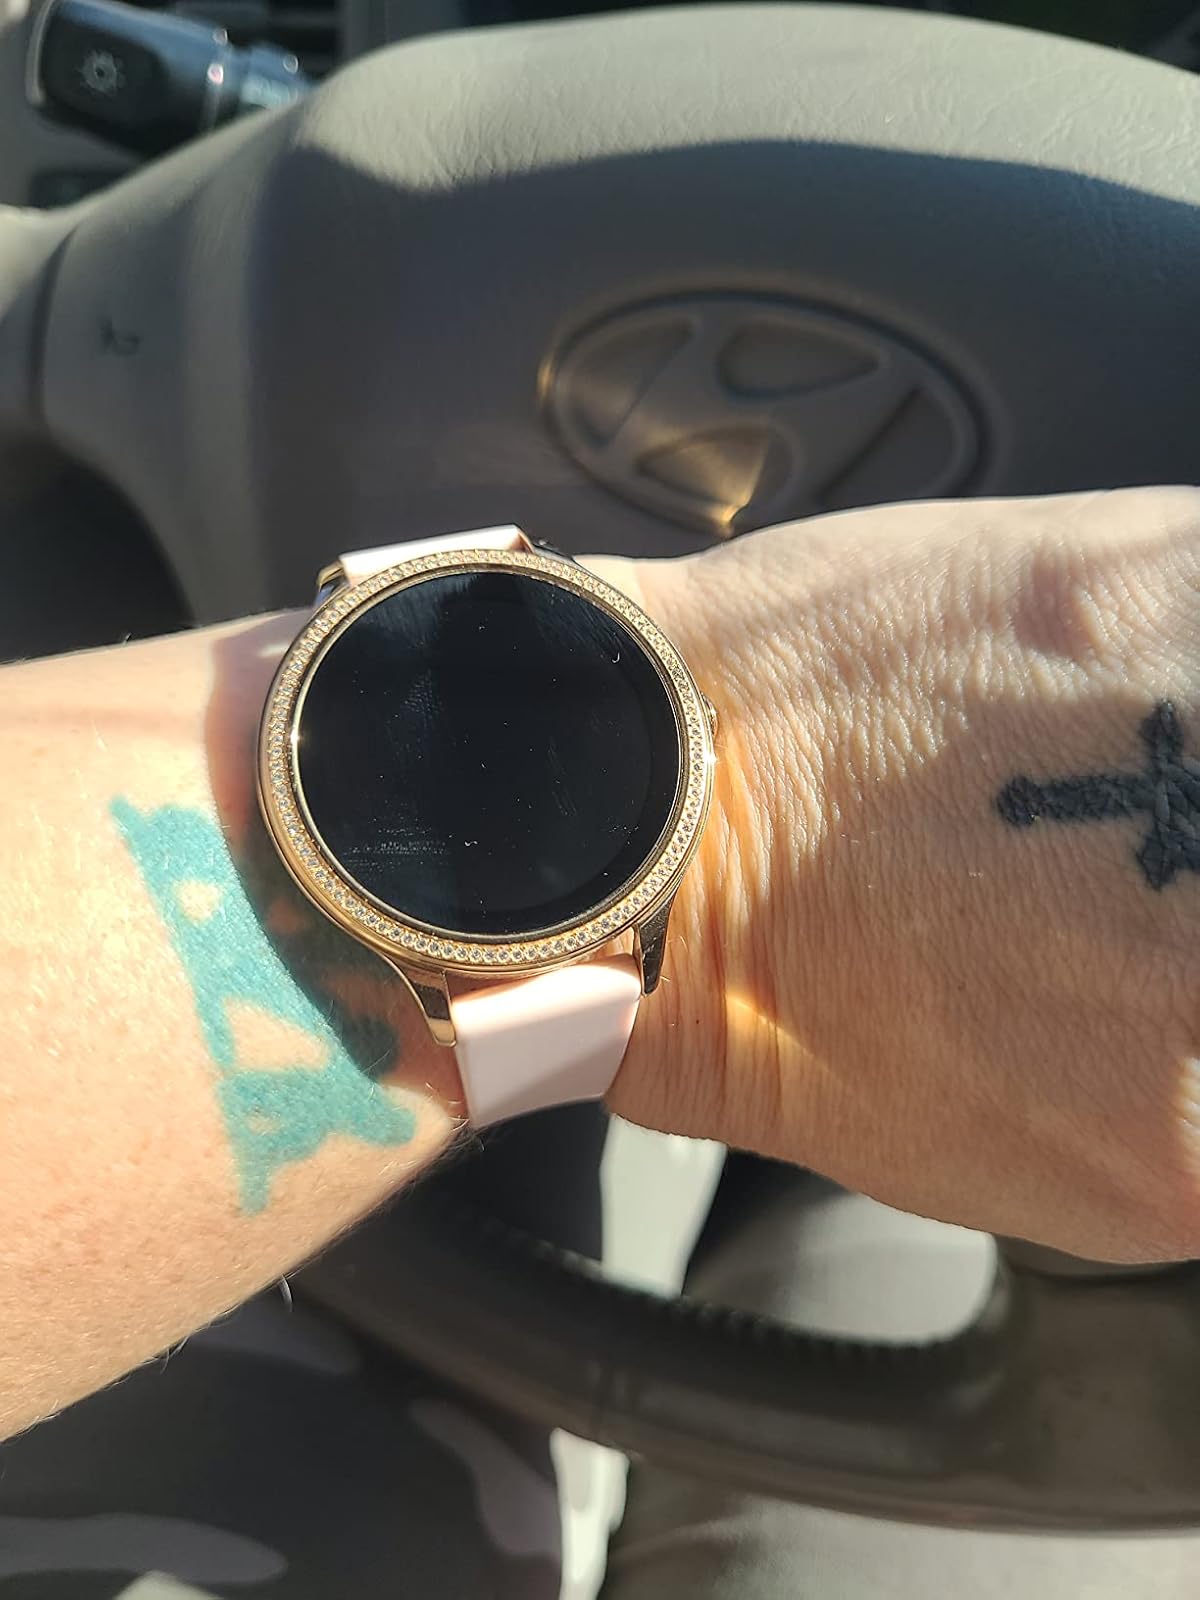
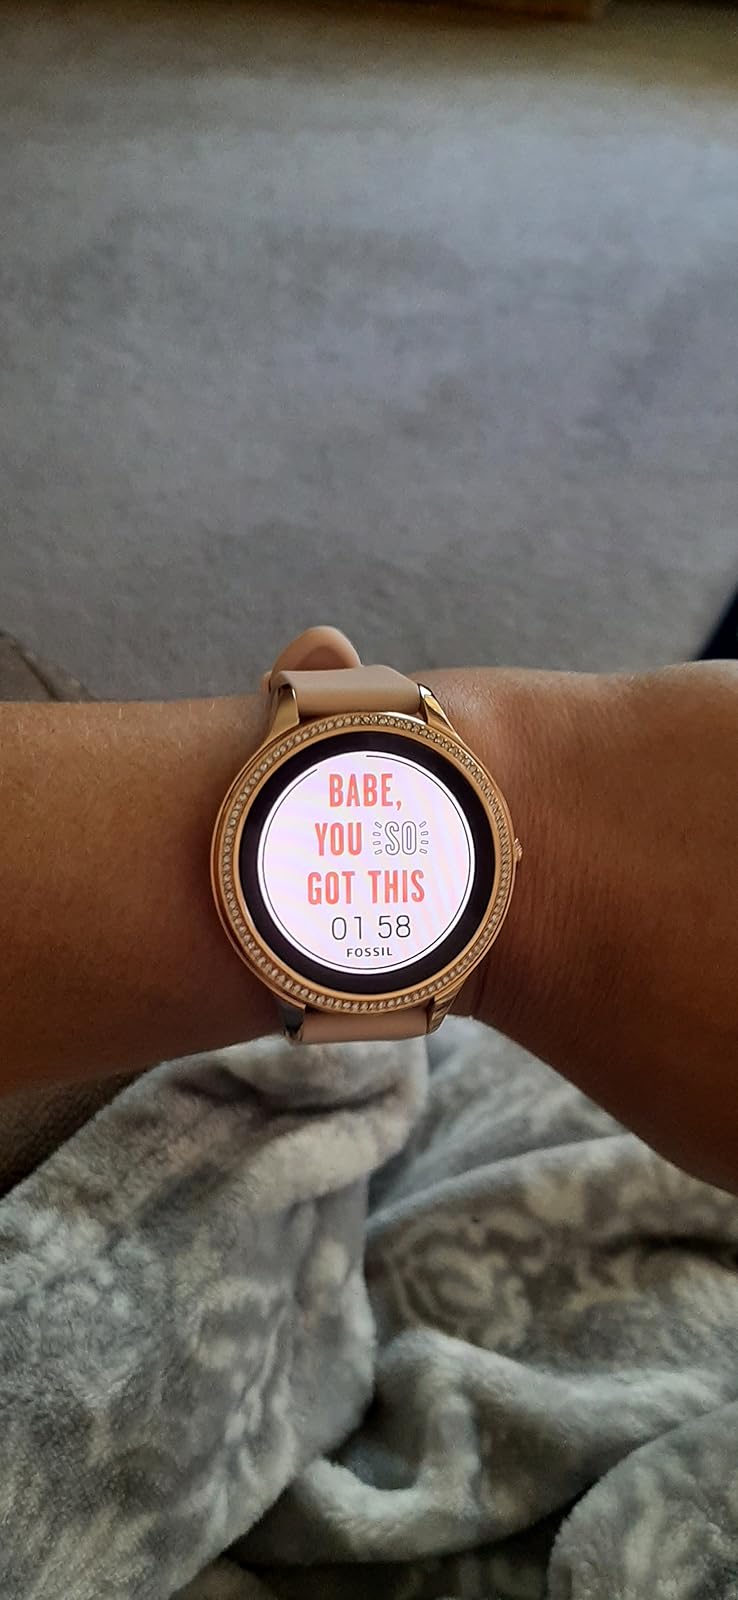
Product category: smartwatch
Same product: yes